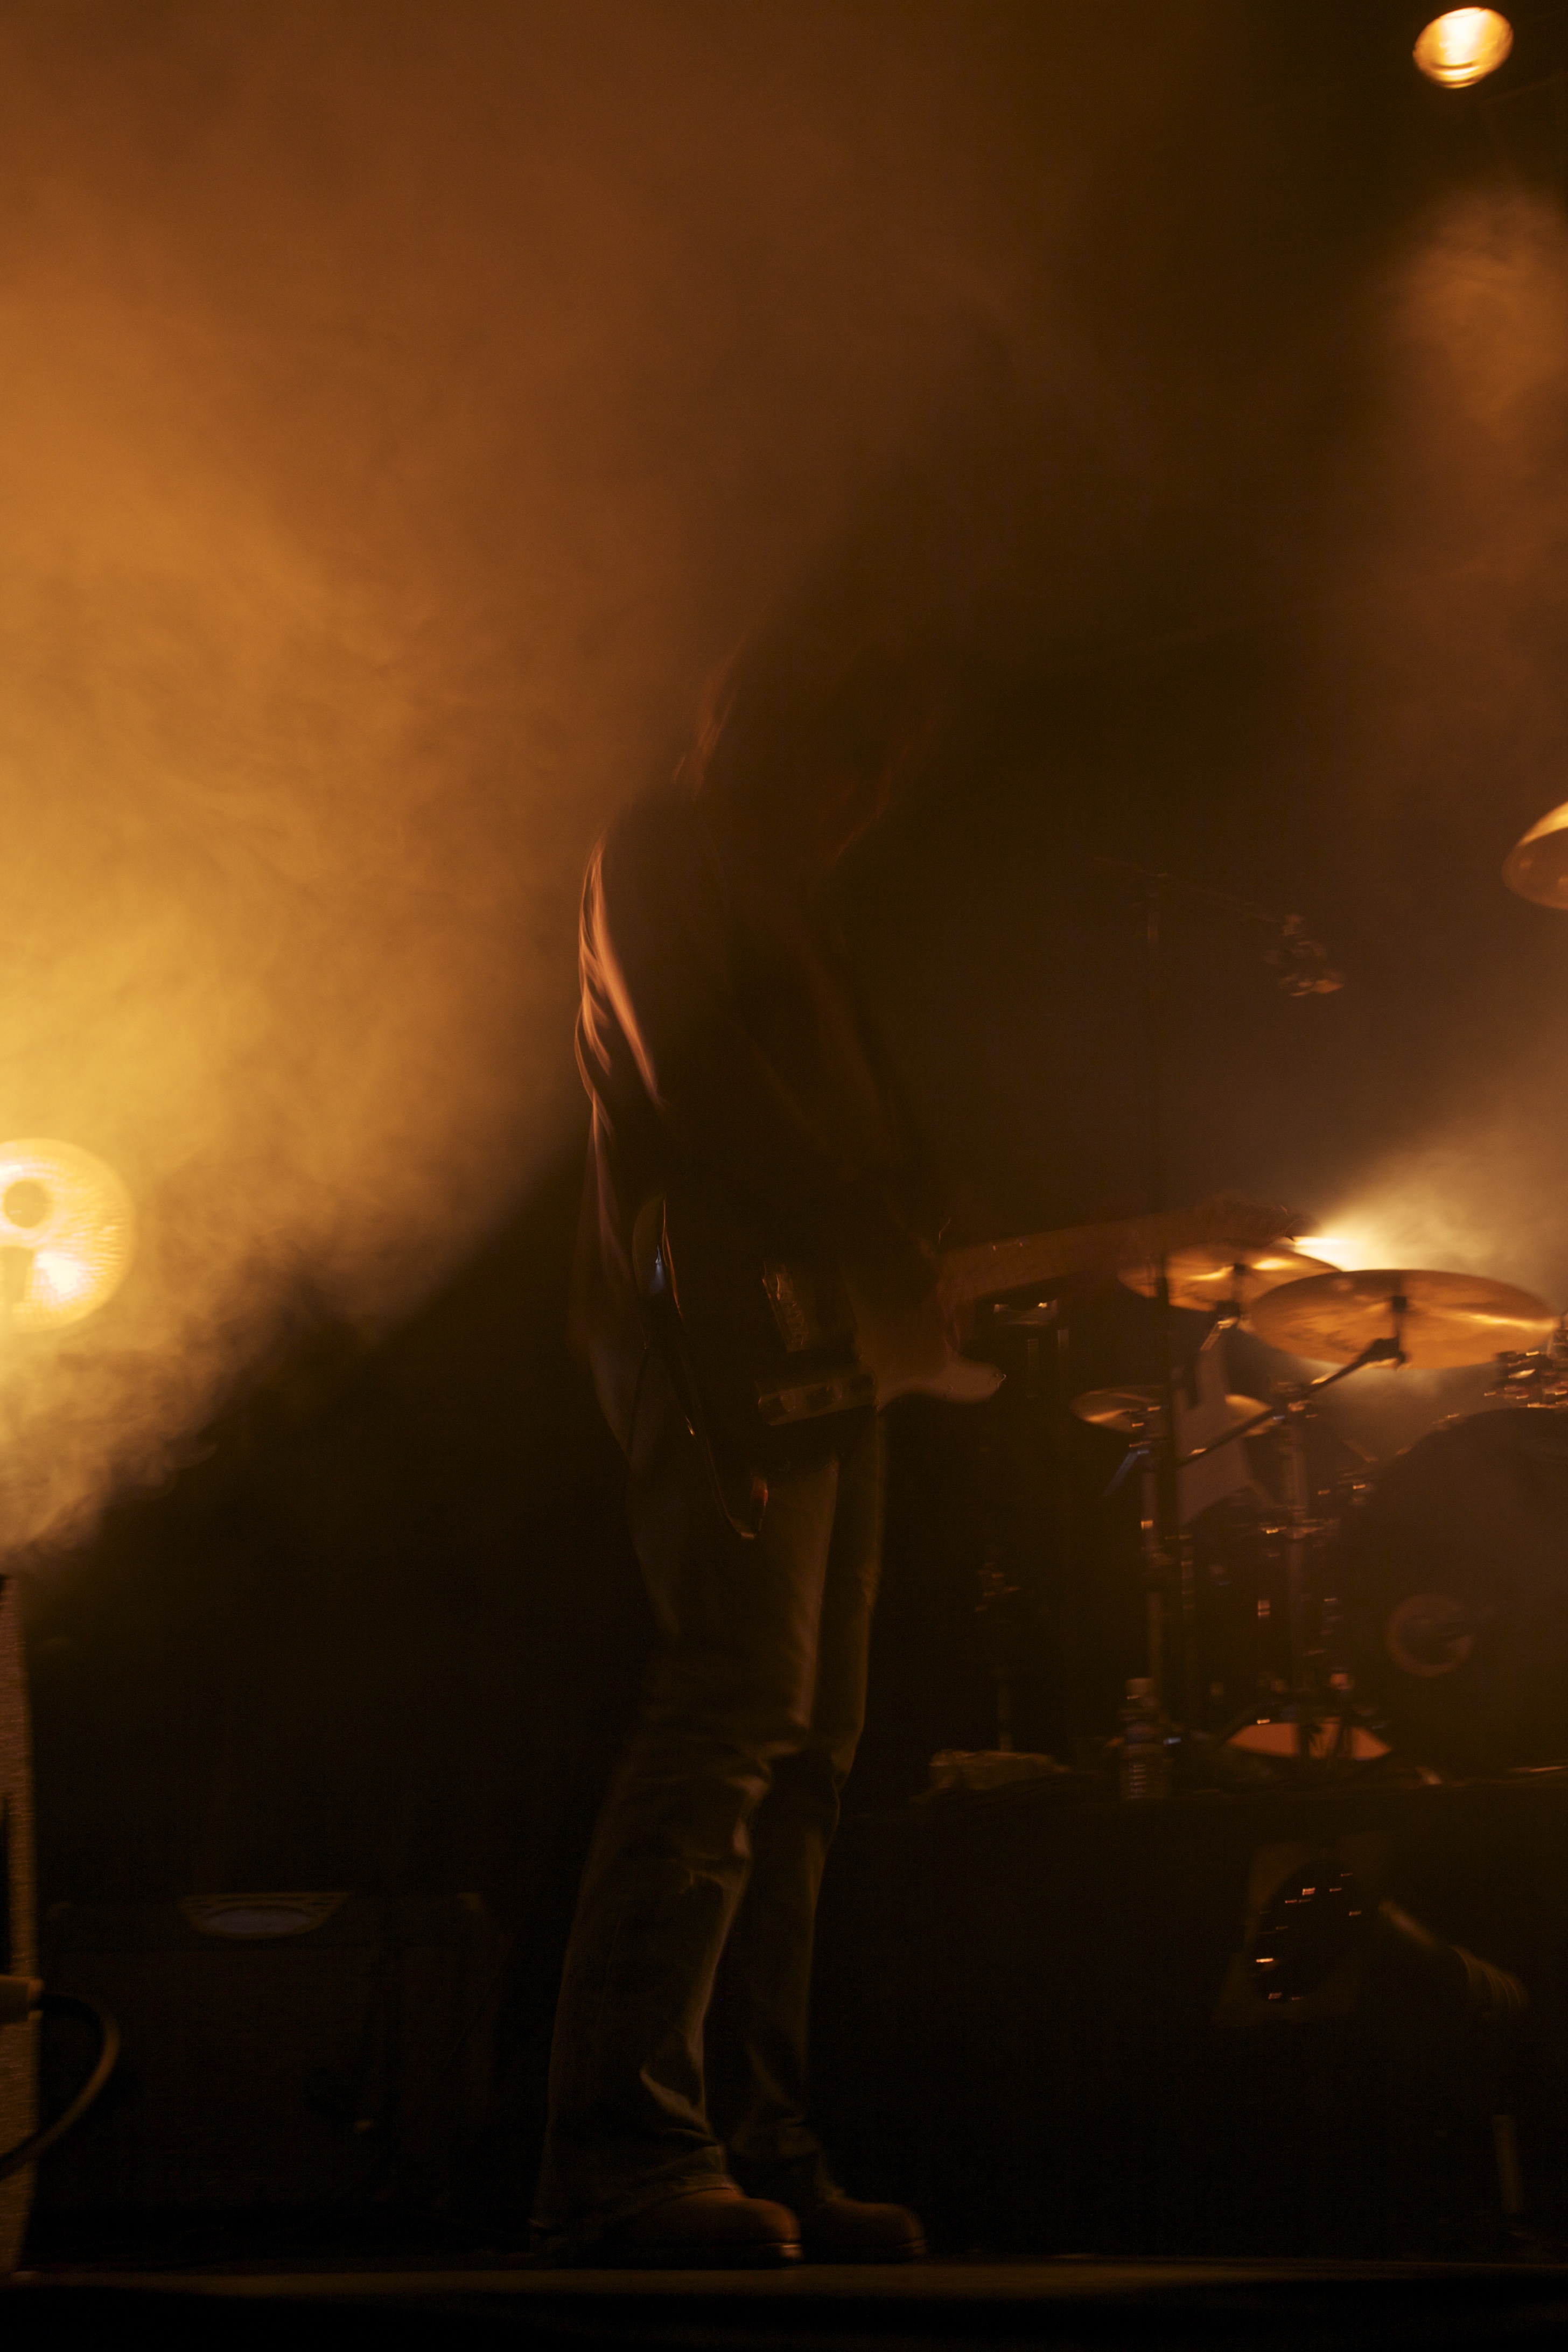
light, night, concert, flame, fire, darkness, raw, murat, jeanlouismurat, villierssurmarne, festivaldemarne, fredjimenez, stephanereynaud, brunoclavaizolle